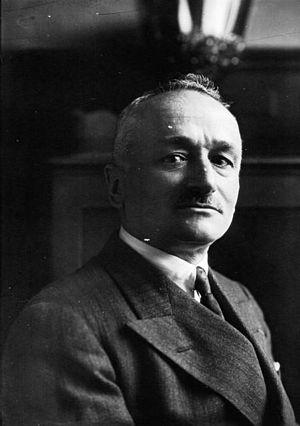
Alcyon est une entreprise française de construction de bicyclettes, de motocyclettes et d'automobiles créée en 1903, boulevard Bourdon à Neuilly-sur-Seine, par Edmond Gentil.